Cecilia Eliza Cowan Cameron

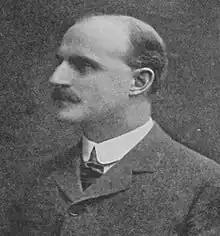
Charles Doughty-Wylie, VC, Alfred Young's cousin

Cecilia Eliza Douglas and David Cameron had one daughter, Edith Rebecca Cameron (Cecilia Cowan Cameron's half-sister). She married in 1860 Henry Montagu Doughty of Theberton Hall, Saxmundham, Suffolk. His brother was Charles Montagu Doughty, author of "Travels in Arabia Deserta". Their parents were Rev. Charles Montagu Doughty of Theberton and Louisa Hotham, whose grandfather was the second son of Beaumont Hotham, 2nd Baron Hotham, 12th Baronet and Baron of the Exchequer for 30 years.